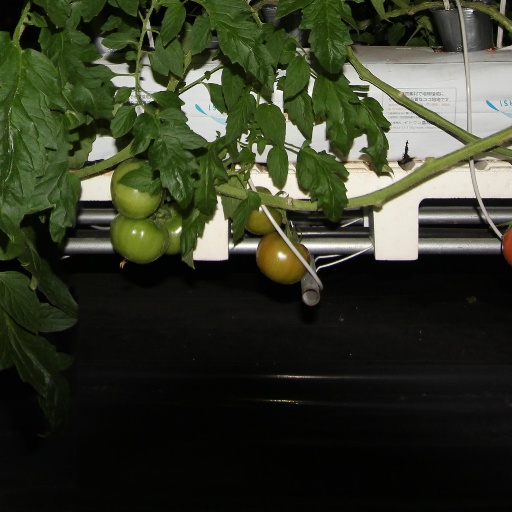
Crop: tomato